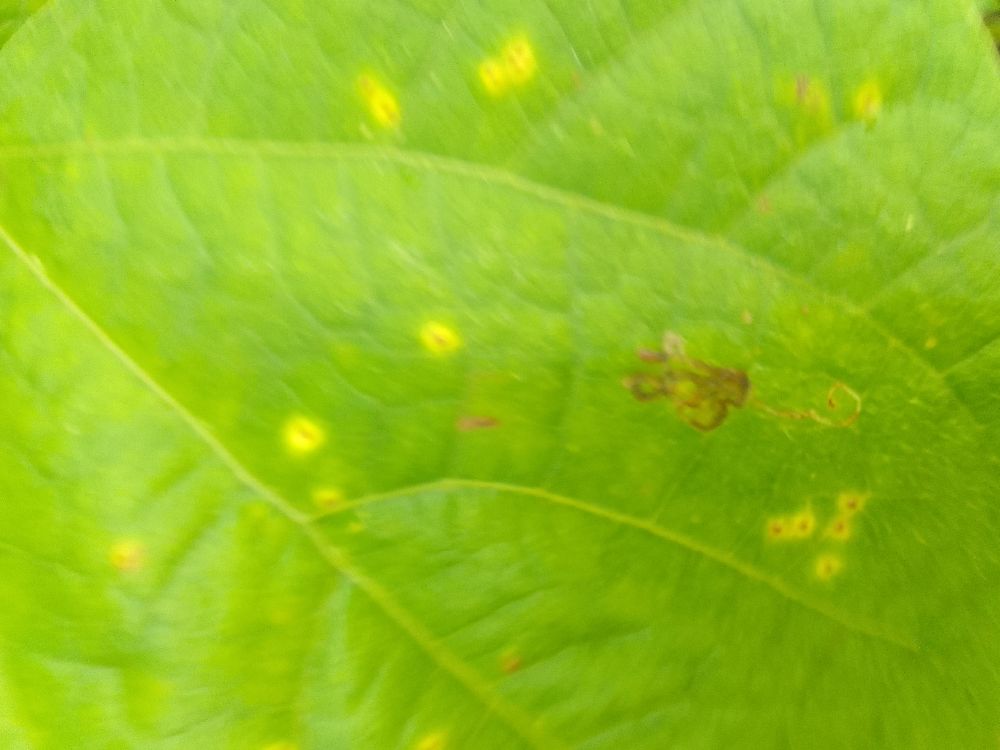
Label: rust